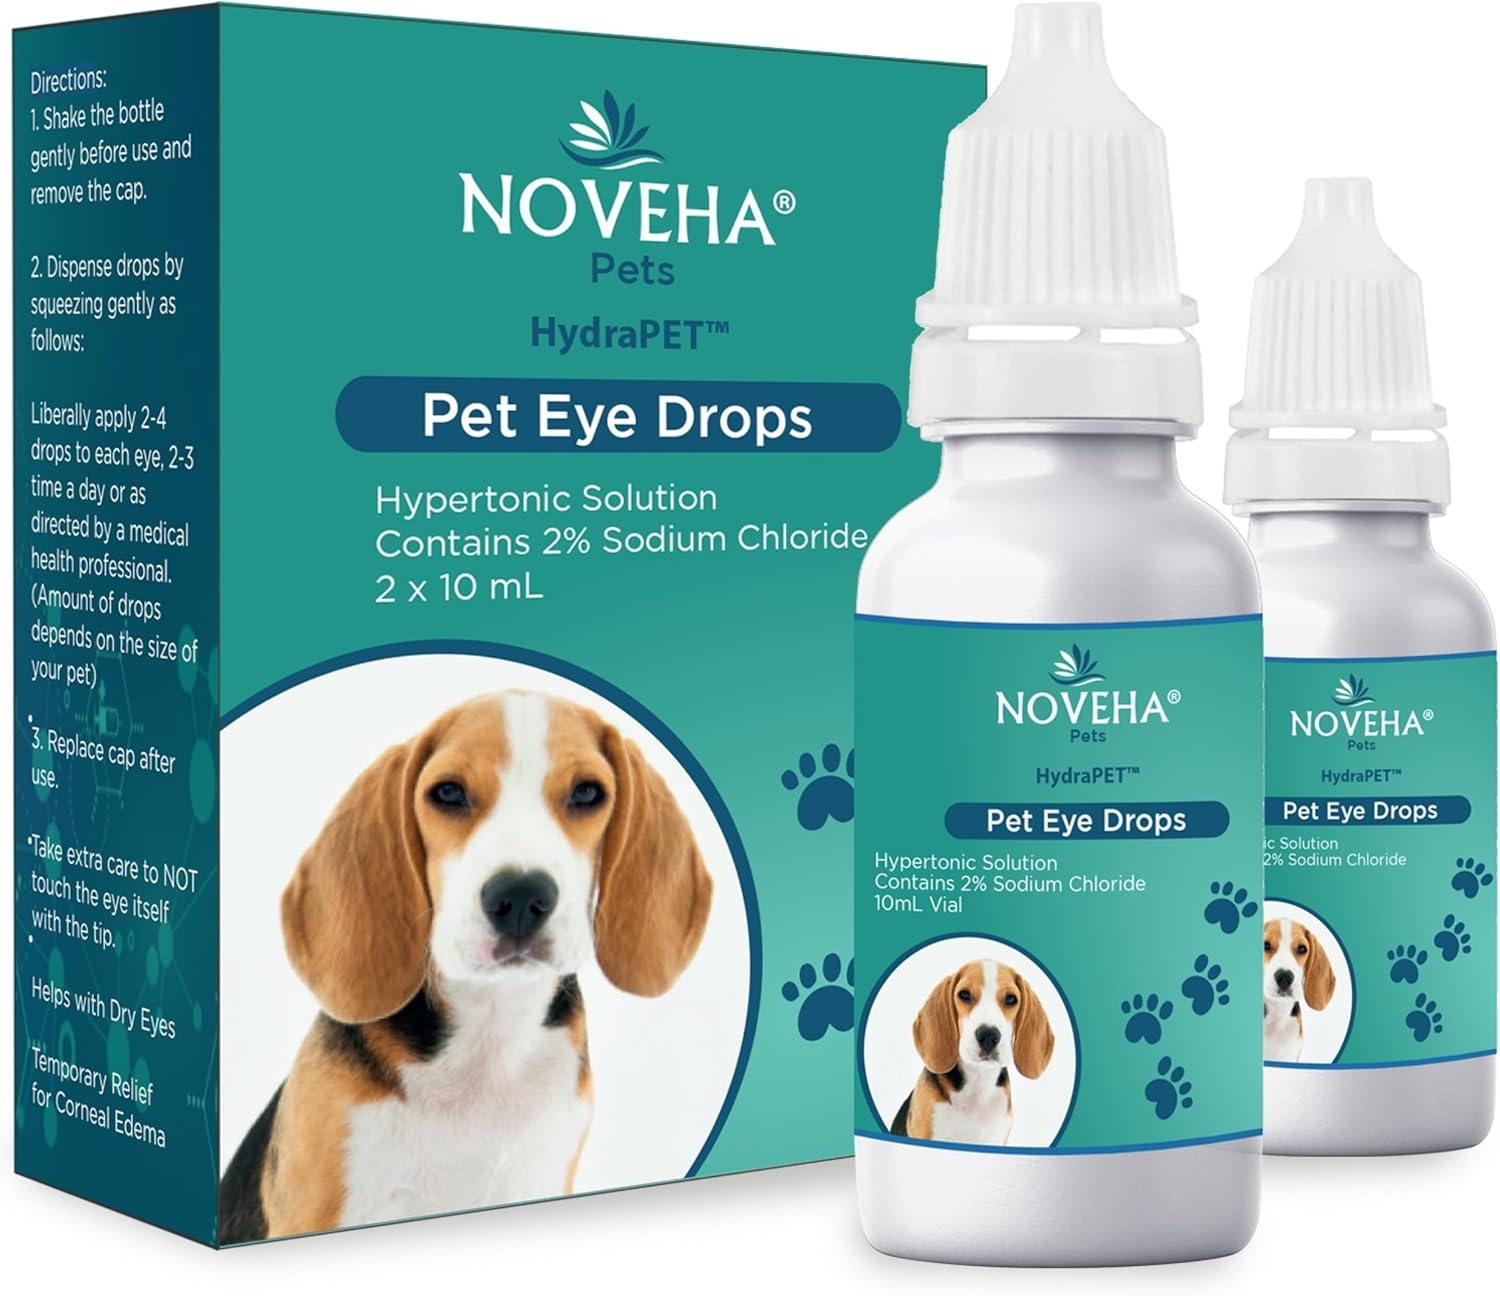
NOVEHA HydraPet™ Pink Eye Drops for Dogs & Cats | Lubricating Artificial Tears with 2% Sodium Chloride, Relieves Corneal Edema & Pets Dry Eye Syndrome, Irritated Animal Eyes - 10mL (Pack of 2)
About this item THE ULTIMATE EYE DROPS FOR YOUR PET’S EYES: NOVEHA’s HydraPET eye drops contain 2% sodium chloride which has a higher concentration of salt than the natural tears in the eye. Acting like a sponge, this can help draw out excess fluid from the cornea and reduce corneal edema. Additionally, the use of these eye lubricating drops can help improve tear film stability and reduces dry eye by promoting the production of natural tears. Your pet deserves to see well and feel well AN INFUSION OF NATURE: Using powerful ingredients from nature, our unique formula also includes the potent powers of Aloe Vera extract to calm the eye, SCIENCE-BASED FORMULA: We have developed the ultimate formula with the best natural ingredients. Effective and safe treatment for moderate dry eye symptoms. SAFE & EFFECTIVE:. Our drops are manufactured in an ISO & GMP certified facility and uphold the highest health and safety standards. Most commonly used for dogs but can help cats, guinea pigs, horses, and rabbits too. RECOMMENDED USE: Liberally apply 2-4 drops to each eye, 2-3 times a day, or as directed by a medical health professional. Take extra care to NOT touch the eye itself with the tip. Once a vial is open, keep it refrigerated. This application sees a bottle last anywhere from 15-45 days of treatment.
Brand: NOVEHA
Category: Animals & Pet Supplies > Pet Supplies > Pet Medicine > Ear & Eye Medicine